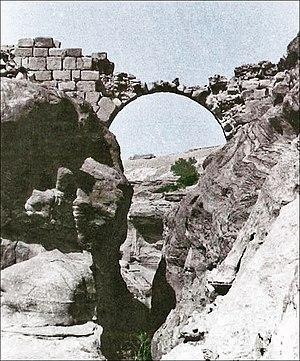
Le pont aqueduc voûté de Shub Qaïs encore visible en 1980.
La gestion de l'eau à Pétra a forgé la puissance et le niveau de vie des résidents de la capitale de l'ancien royaume nabatéen. Cité parmi les plus puissantes de l'Antiquité, Pétra ne tient pas sa célébrité et sa prospérité, uniquement par ses magnifiques bâtiments creusés et sculptés dans la roche des montagnes environnantes. C’est surtout par son extraordinaire système hydraulique construit au cours des siècles, que Pétra a pu se développer au milieu d'un désert inhospitalier, et devenir une étape stratégique pour les caravanes chamelières, venant de l’Arabie ou de la lointaine Asie et ...apportant les soies, les épices et les parfums, vers les cours d’Europe.